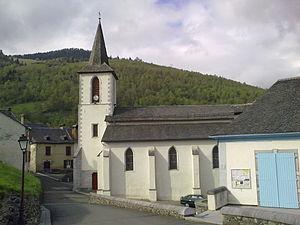
Bilhères, France
Bilhères est une commune française, située dans le département des Pyrénées-Atlantiques en région Nouvelle-Aquitaine.